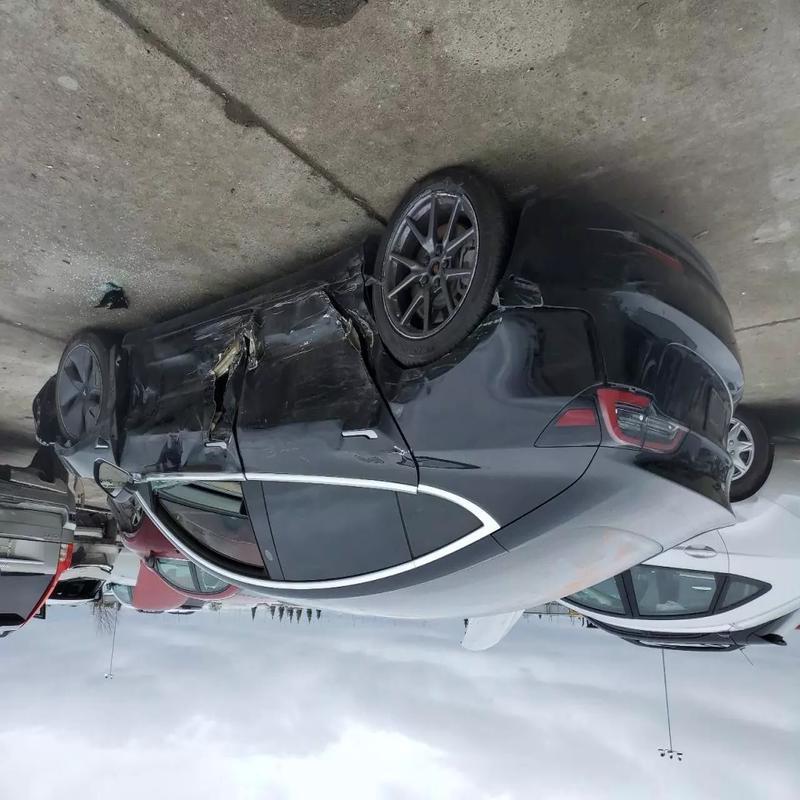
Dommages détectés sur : aile avant droite, porte avant droite, porte arrière droite, pare-choc arrière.
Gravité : majeur